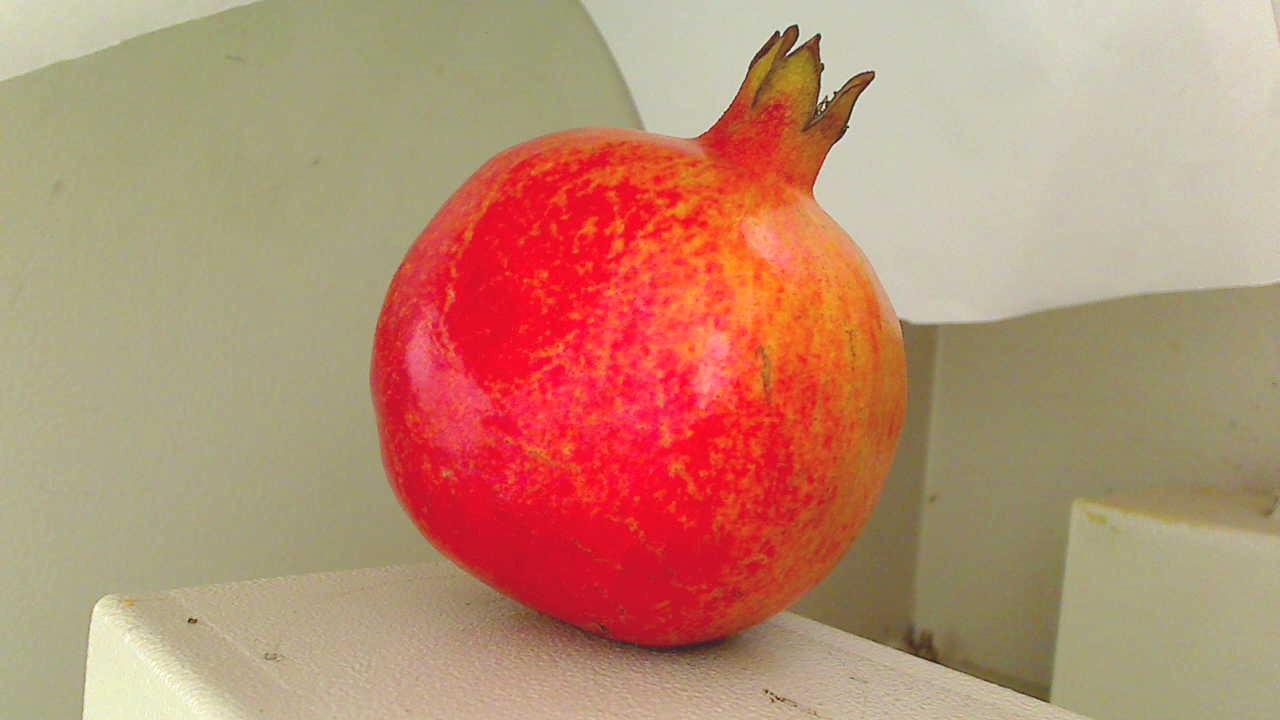
Grade: grade-2
Quality: quality-4